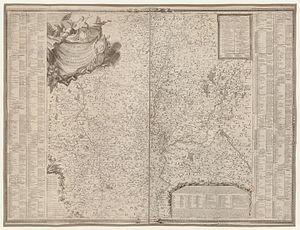
L'archidiocèse de Lyon est un des archidiocèses métropolitains de l'Église catholique en France.